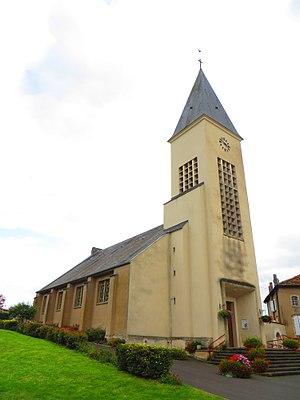
Fresnes-en-Saulnois Église Saint-Denis
Fresnes-en-Saulnois est une commune française située dans le département de la Moselle en région Grand Est.